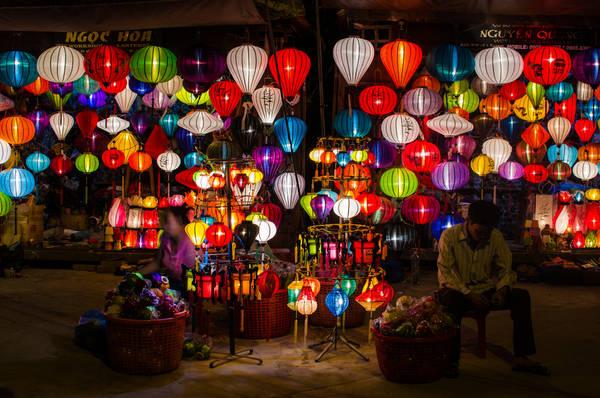
có nhiều cái đèn lồng ở sau lưng của người đàn ông